Morgan Freeman

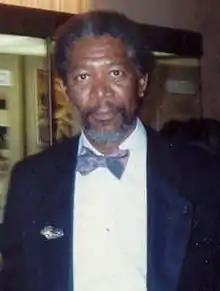
Freeman at the 62nd Academy Awards in 1990

Freeman also narrated "The True Story of Glory Continues", a documentary about the 54th Massachusetts Infantry Regiment. In 1992, he appeared in Clint Eastwood's western "Unforgiven", which won four Academy Awards including Best Picture. The film depicts William Munny (Eastwood), an aging outlaw and killer who takes on one more job with old friend Ned Logan (Freeman). "Unforgiven" was widely acclaimed, with one critic calling Freeman's performance "outstanding".